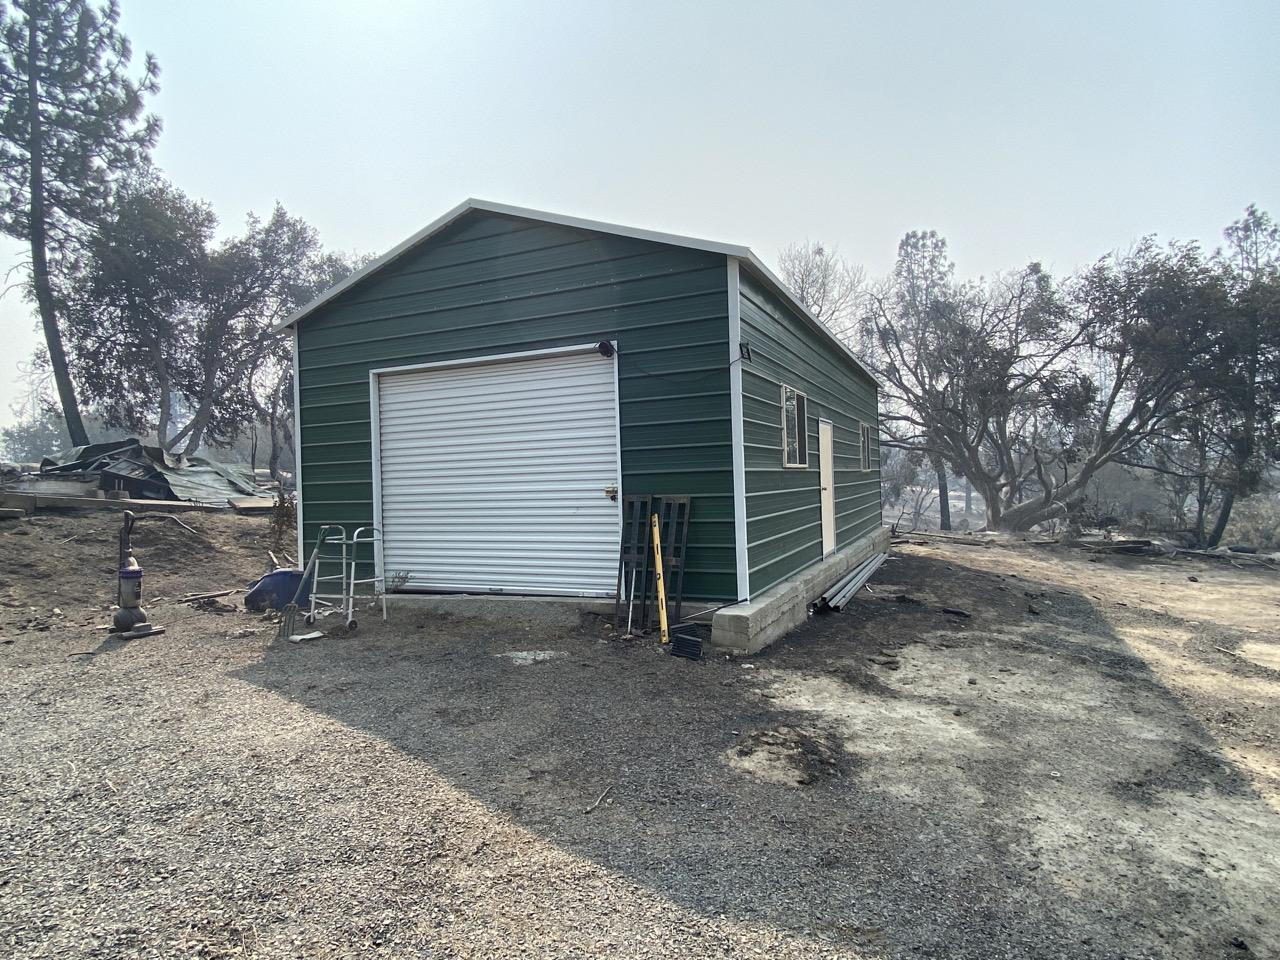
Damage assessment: no_damage